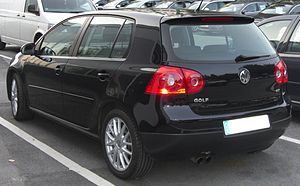
Volkswagen Golf V / Modelhistorie / Golf GT/GT Sport
Bagende
Golf V er betegnelsen for den femte byggeserie af Volkswagen Golf. Den afløste Golf IV i 2003, og blev i 2008 afløst af Golf VI. Pr. 31. december 2008 var der i Tyskland indregistreret 786.554 Golf V, på samme tidspunkt var der indregistreret cirka dobbelt så mange eksemplarer af forgængeren, nemlig 1.558.955 stk..